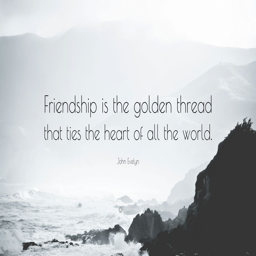
person is the golden thread that ties the heart of all the world .